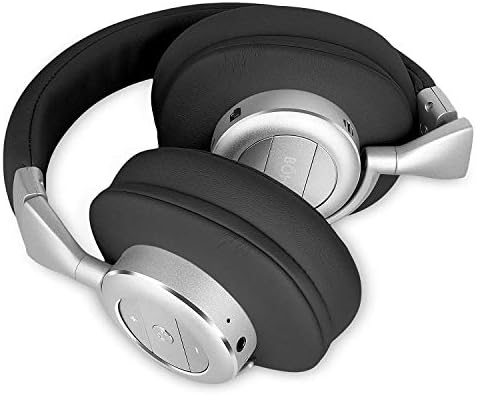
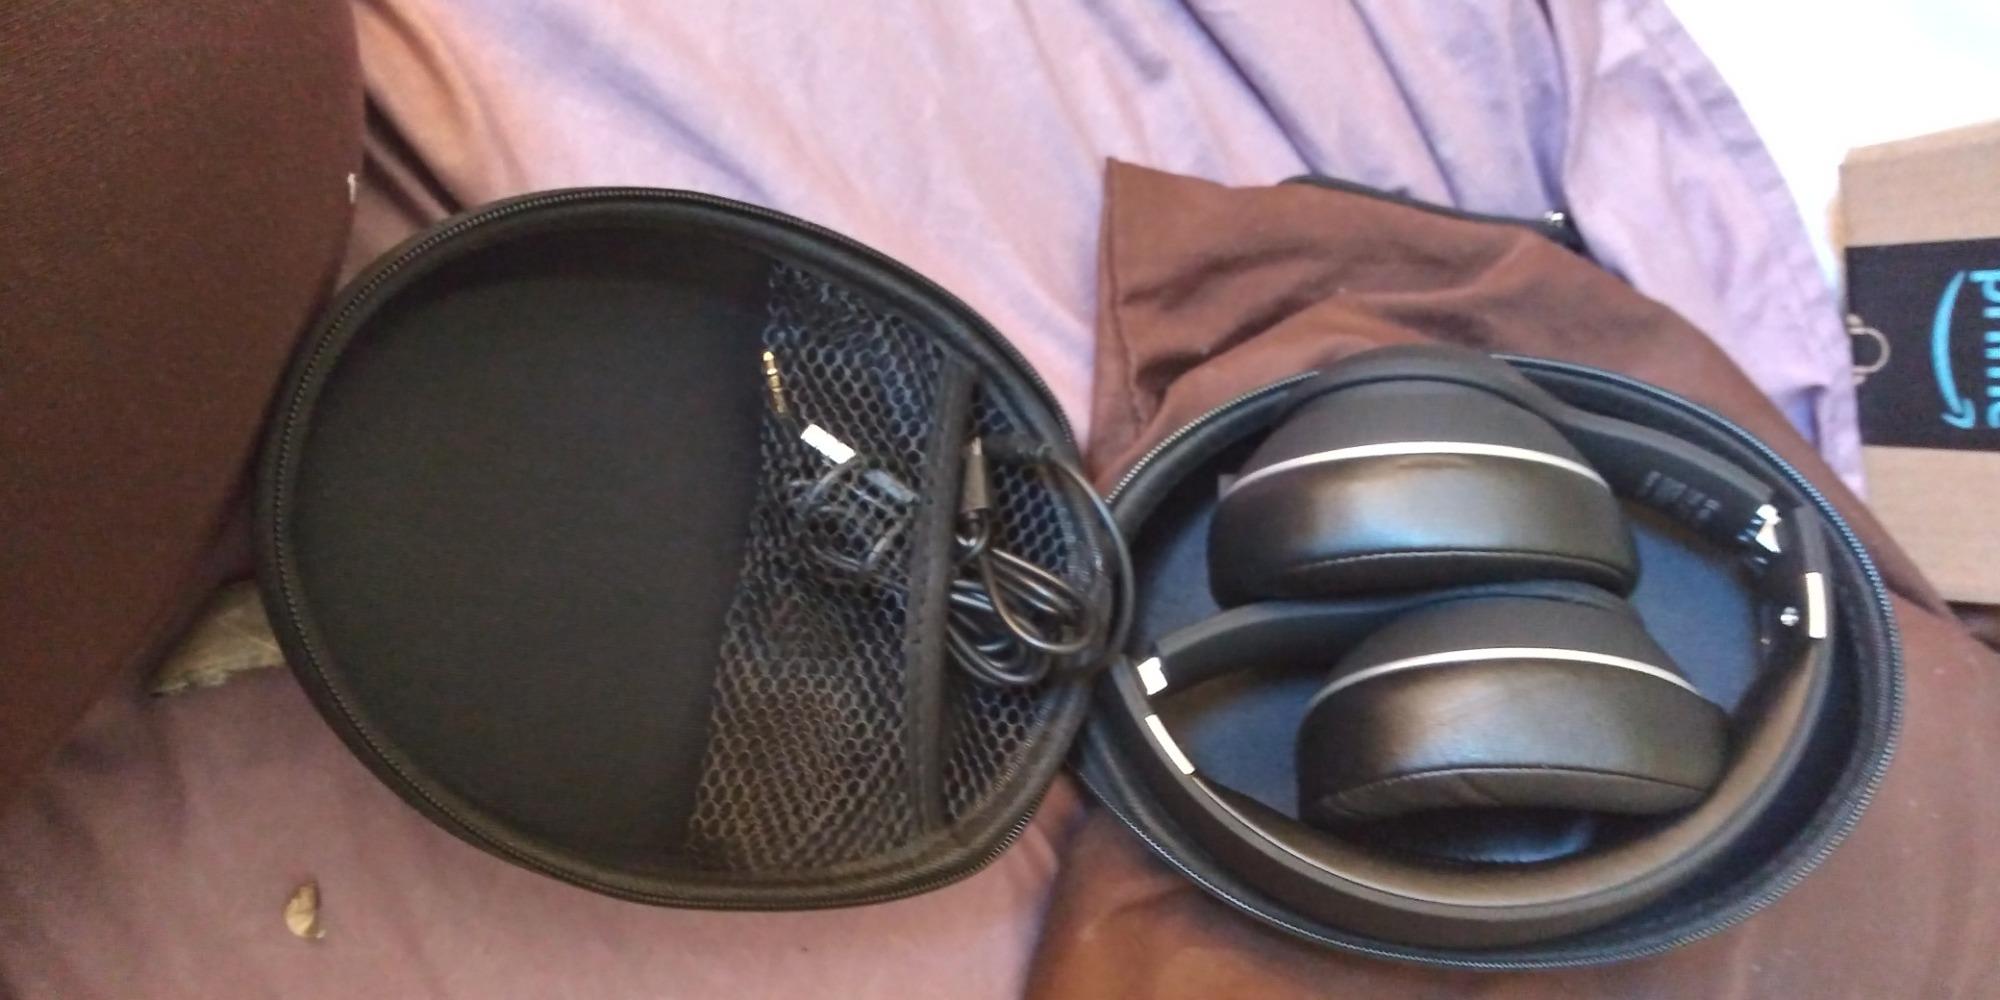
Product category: headphones
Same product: no